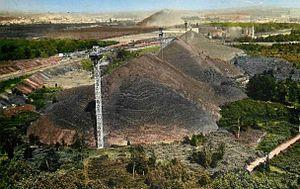
Terril n° 176 dit Lavoir Rousseau, Compagnie des mines d'Anzin, Raismes, Nord, Nord-Pas-de-Calais, France.
Dans le bassin minier du Nord-Pas-de-Calais, 339 terrils sont recensés. En 1969, les Houillères leur ont attribué un numéro individuel, pour les référencer, et les exploiter. Ils sont numérotés d'ouest en est, du nᵒ 1 au 202. Une liste complémentaire a été créée dans les années 1970. Les sites y sont numérotés de 203 à 260, sans logique spécifique, chaque numéro ayant été attribué en fonction des sites susceptibles d'être exploités. Certains sites étant composés de plusieurs terrils annexes ou satellites, une lettre suit le numéro.